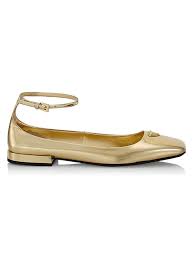
Label: Ballet Flat